Virat Kohli

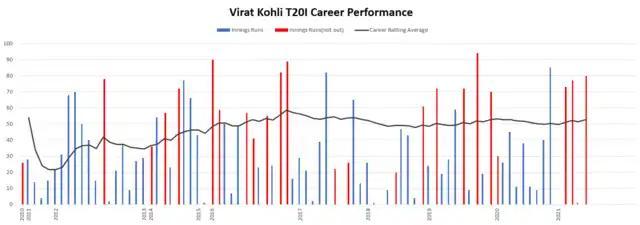
An innings-by-innings breakdown of Kohli's T20I batting career, showing runs scored (blue and red (not out) bars) and the black line is his career batting average.

Kohli made his initial business foray by becoming a co-owner of the Indian Super League club FC Goa. He also ventured into the fashion industry, partnering with Anjana Reddy's Universal Sportsbiz to launch "WROGN", a brand focused on men's casual wear. Rounding out his ventures in 2014, Kohli became both a shareholder and brand ambassador for "Sport Convo", a social networking platform designed to bring sports fans together.